The Oaks (band)

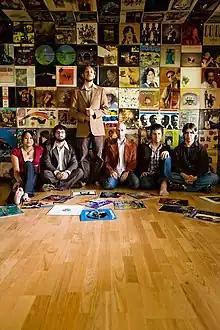
The Oaks 2007.

The Oaks (sometimes stylised as "The OaKs") are an American rock band based out of Orlando, Florida, created by singer-songwriter/guitarist Ryan Costello and drummer/percussionist Matthew Antolick. The band's sound contains elements of indie rock with classic rock, soul music, jazz, folk music and modern rock.